Describe the emotion expressed in this image:  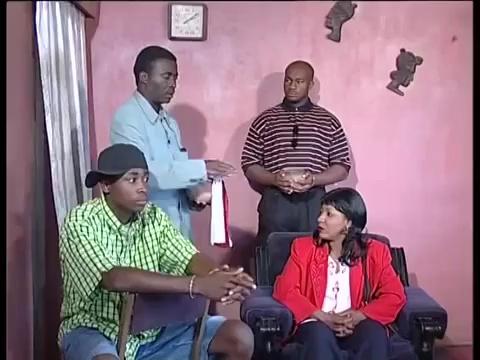
This person displays Suffering, valence and arousal with low intensity.